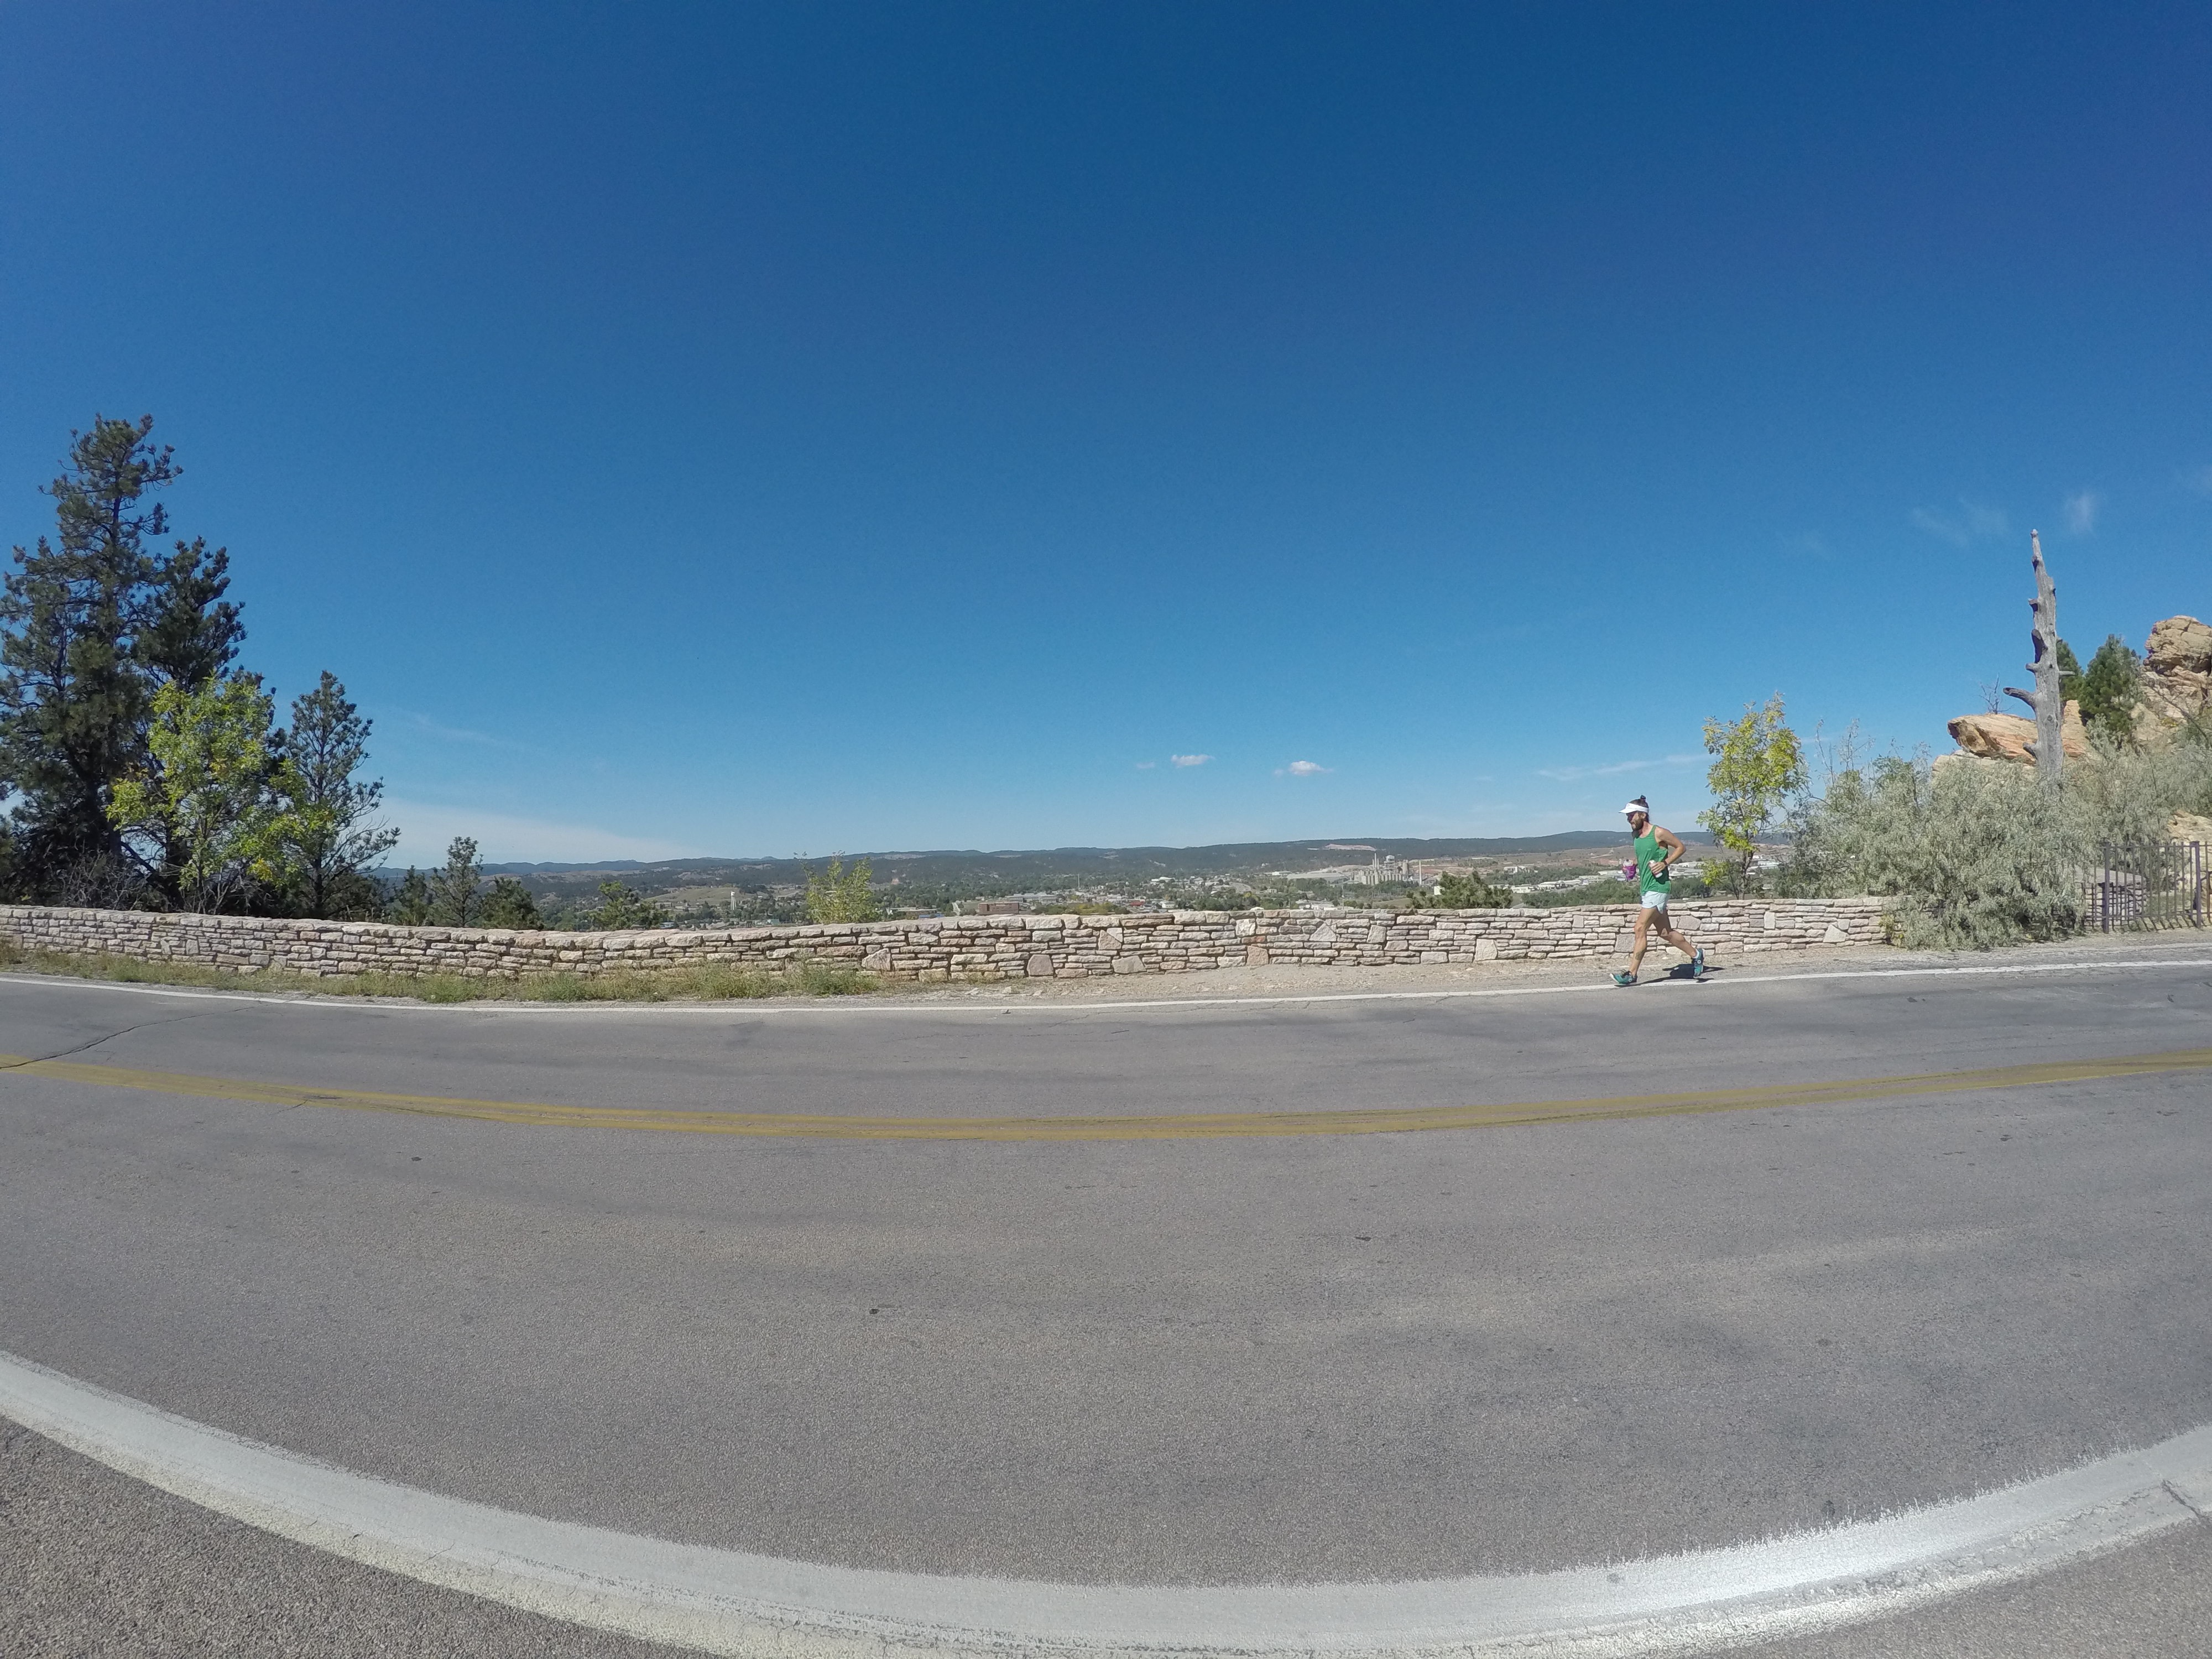
beach, sand, road, highway, asphalt, road trip, infrastructure, atmosphere of earth